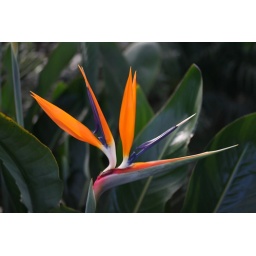
Taken in the glass house at Wisley RHS.